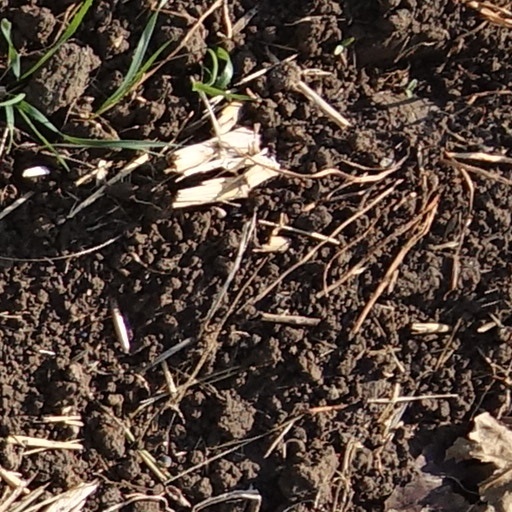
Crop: wheat